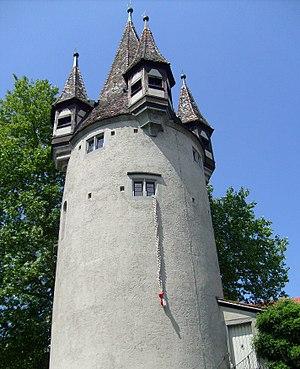
Echauguette en Lindau (Bodensee)